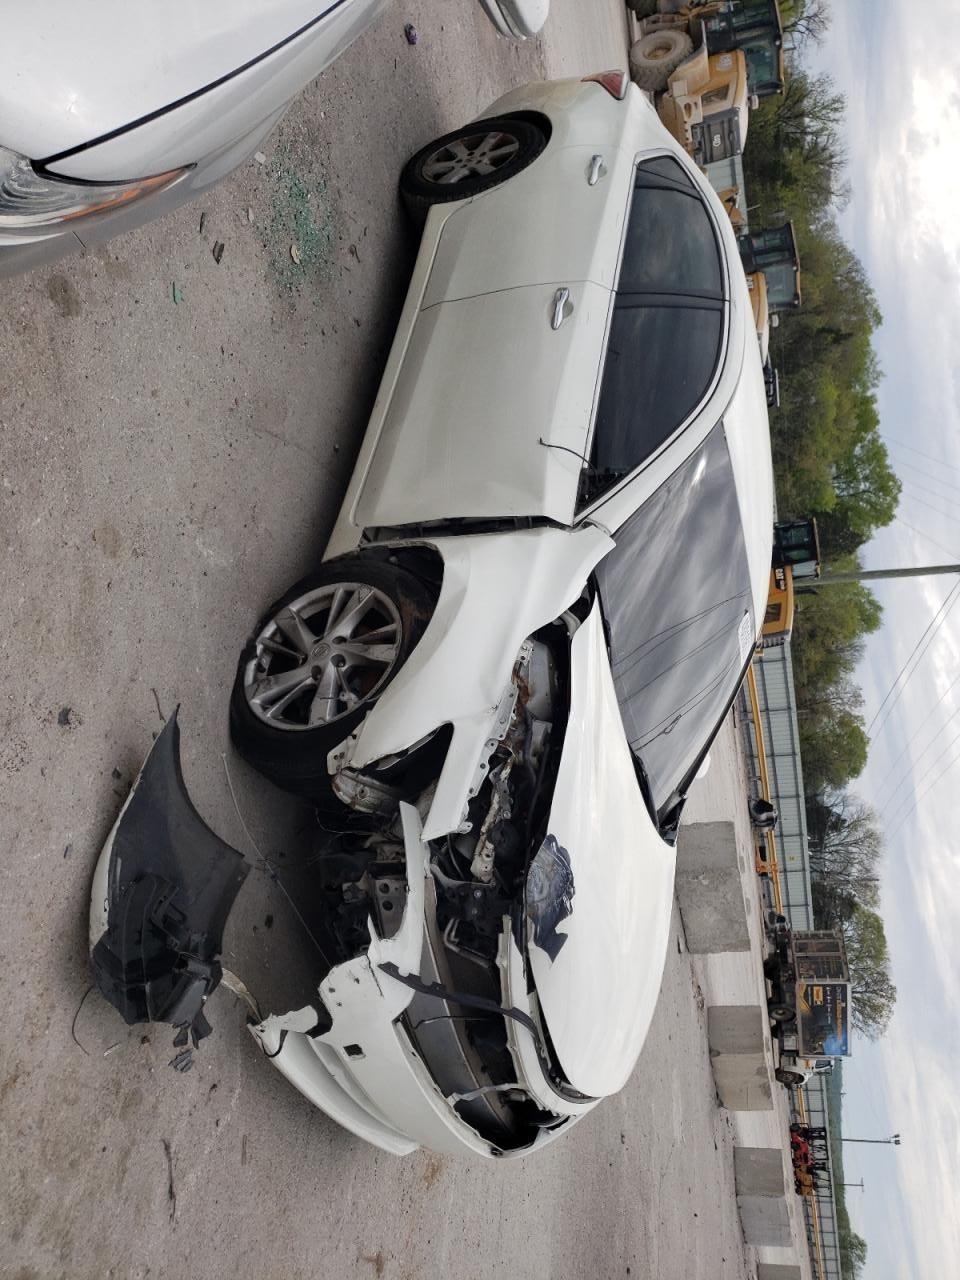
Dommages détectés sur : pare-choc avant, feu avant droit, capot, aile avant droite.
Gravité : majeur